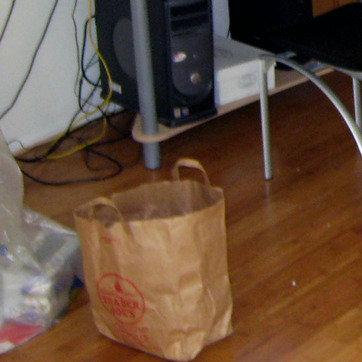
Material: paper